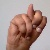
The image shows a hand gesture representing the letter 'N' in Indian Sign Language.